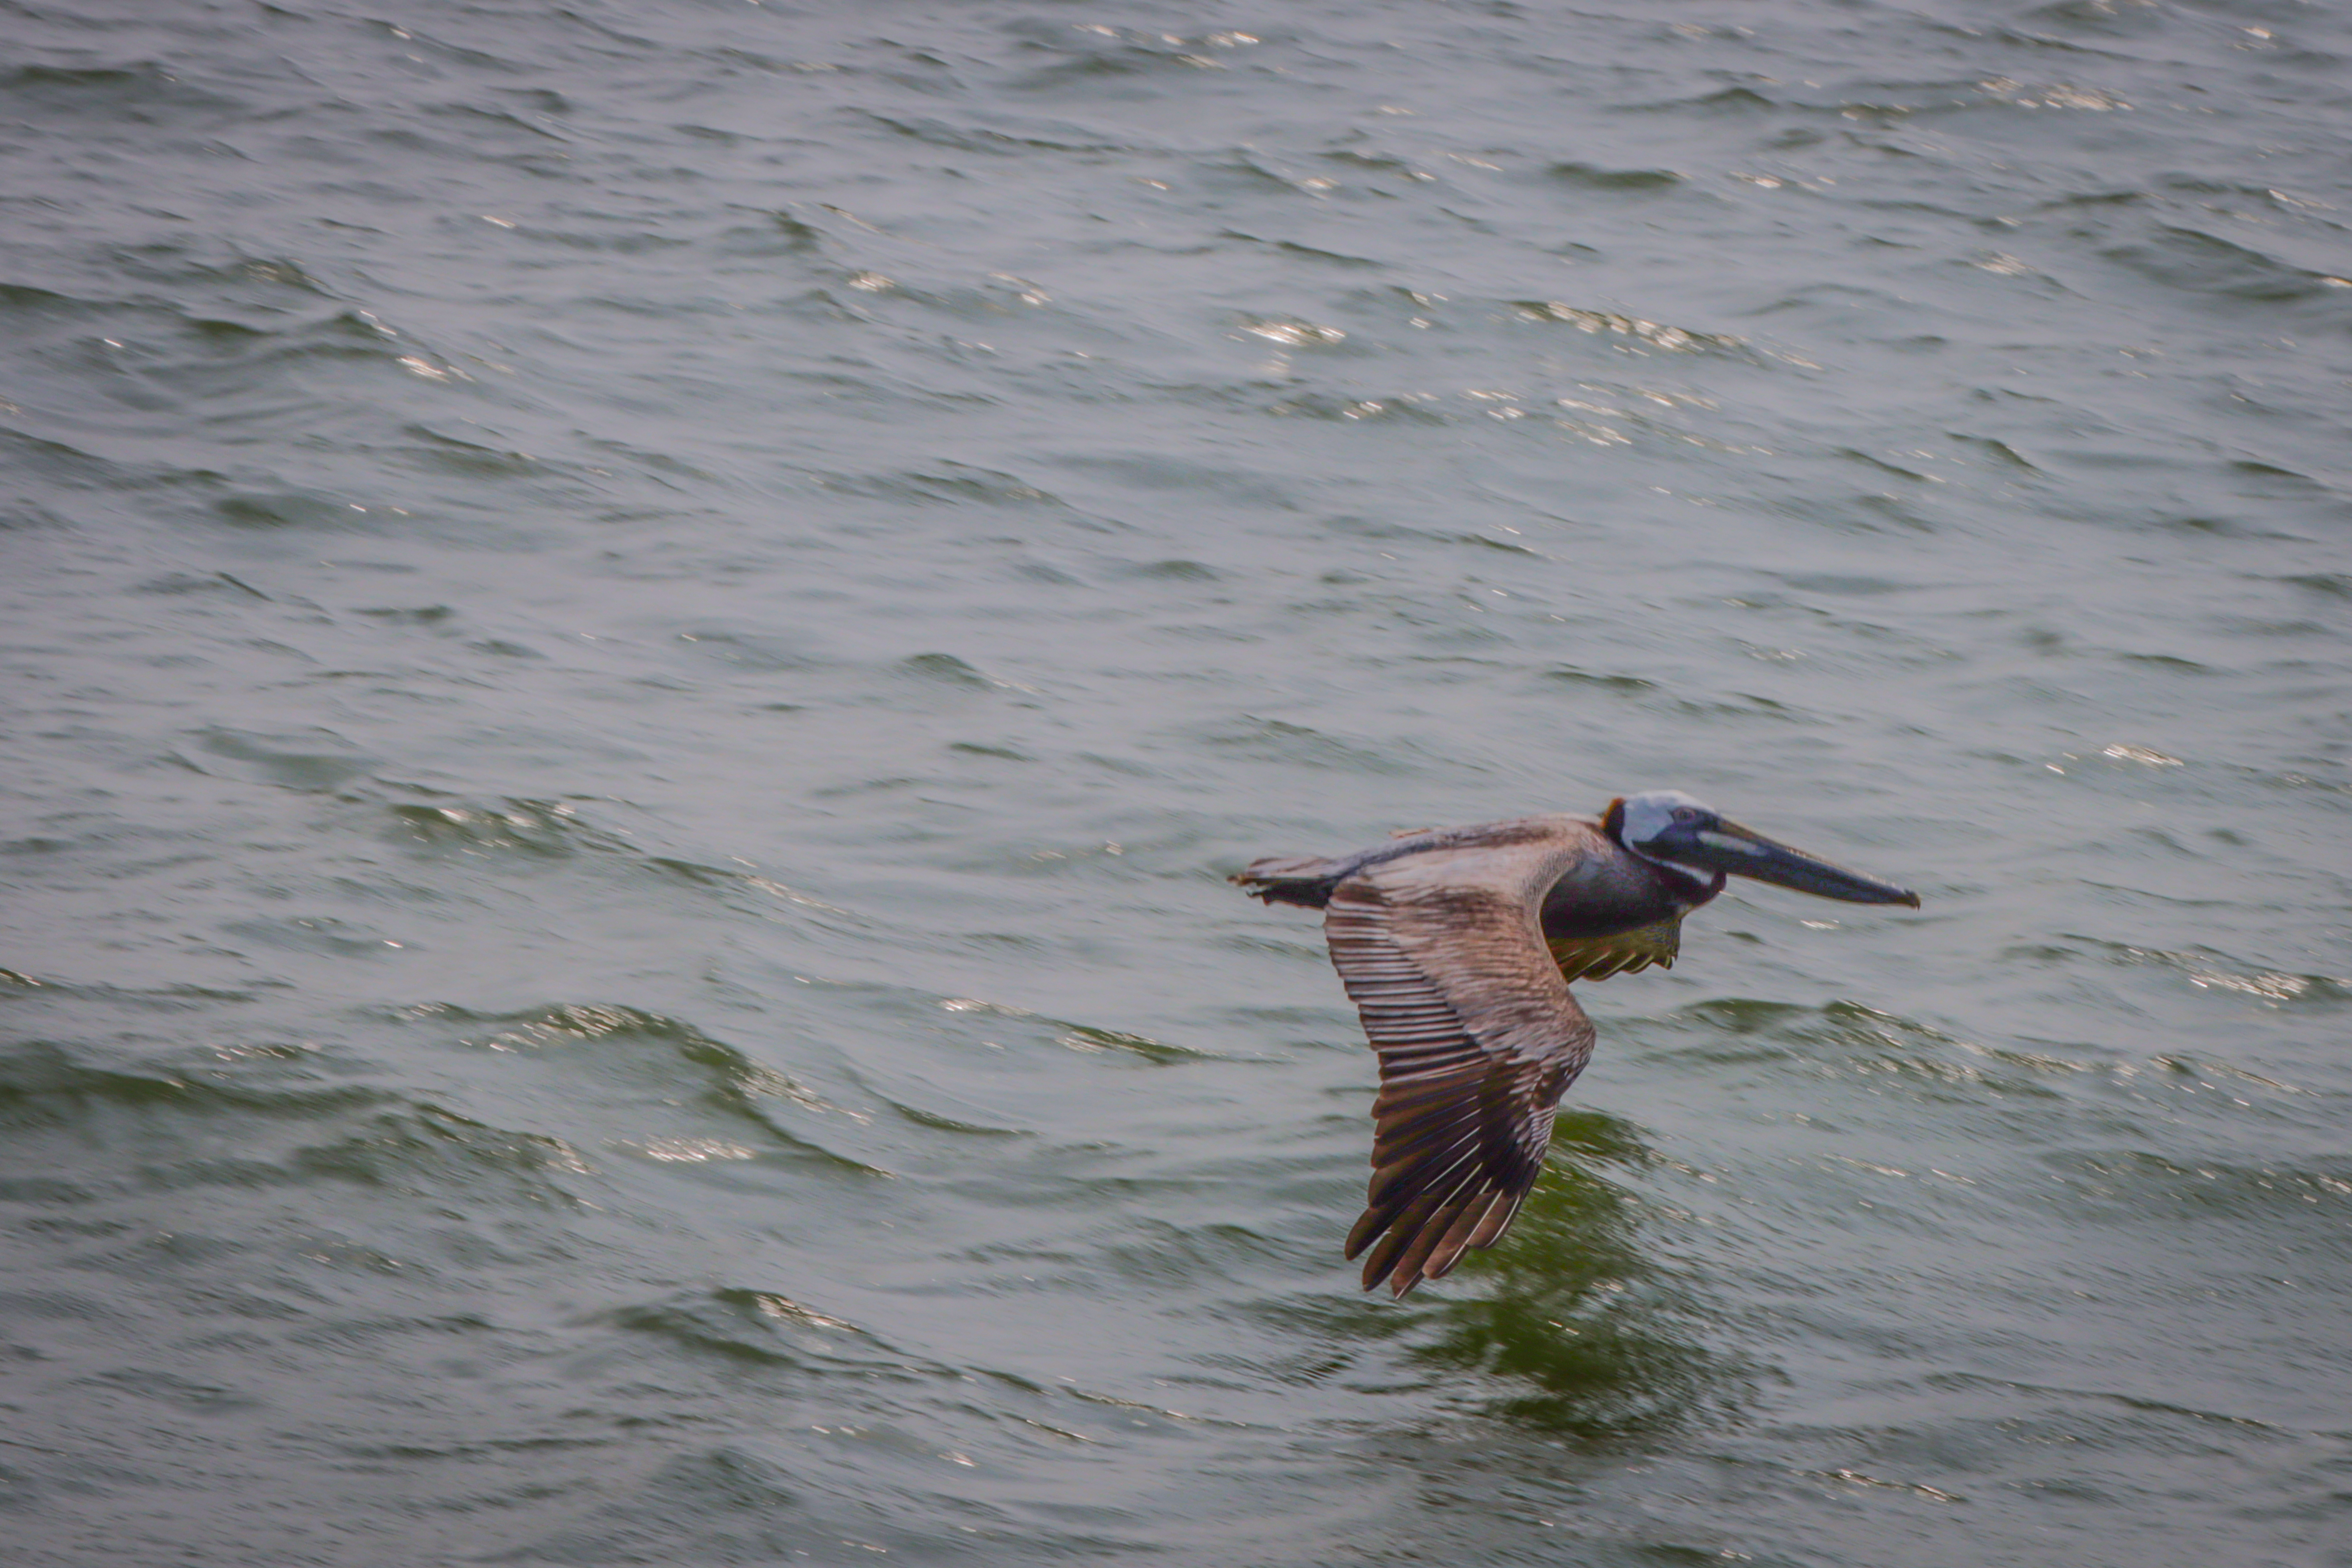
outdoors, water, sky, galvestonbay, texas, boat, bird, beak, fluid, lake, feather, waterfowl, wing, seabird, water bird, ducks, geese and swans, liquid, charadriiformes, wildlife, duck, pelecaniformes, seaduck, shorebird, ocean, heron, tail